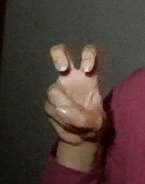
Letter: toot